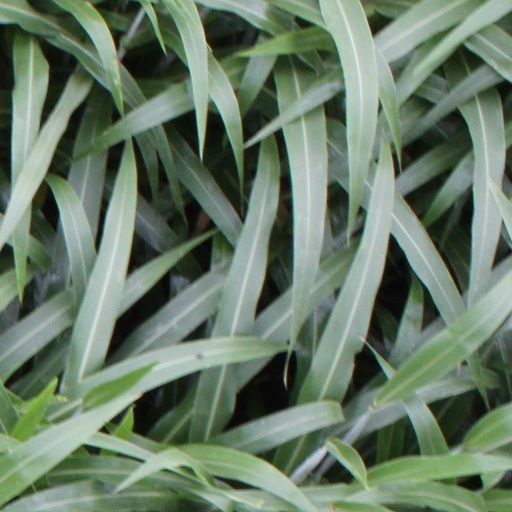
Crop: sorghum